Nicole Mitchell (politician)

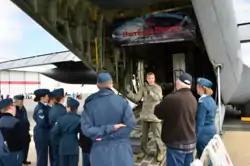
Mitchell briefing Canadian Air Cadets in 2015

Mitchell served in the U.S. Air Force Reserve and assigned to the 53rd Weather Reconnaissance Squadron at Keesler Air Force Base, Mississippi, as an aerial reconnaissance weather officer. Mitchell is a Lieutenant Colonel in the Air National Guard, commanding the 126th Weather Flight.